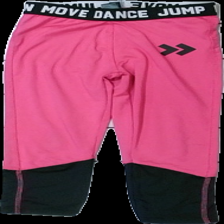
View: front
Type: Tights
Category: Children
Brand: Lager 157
Colors: Pink, Black
Material: 100% polyester
Pattern: Other
Cut: Tight
Season: All
Trend: Sports
Damage: små nopprigt
Damage location: middle center
Damage 2: små nopprigt
Damage 2 location: middle center
Price range: <50
Recommended usage: Reuse
Description: tränings tights med text tryck